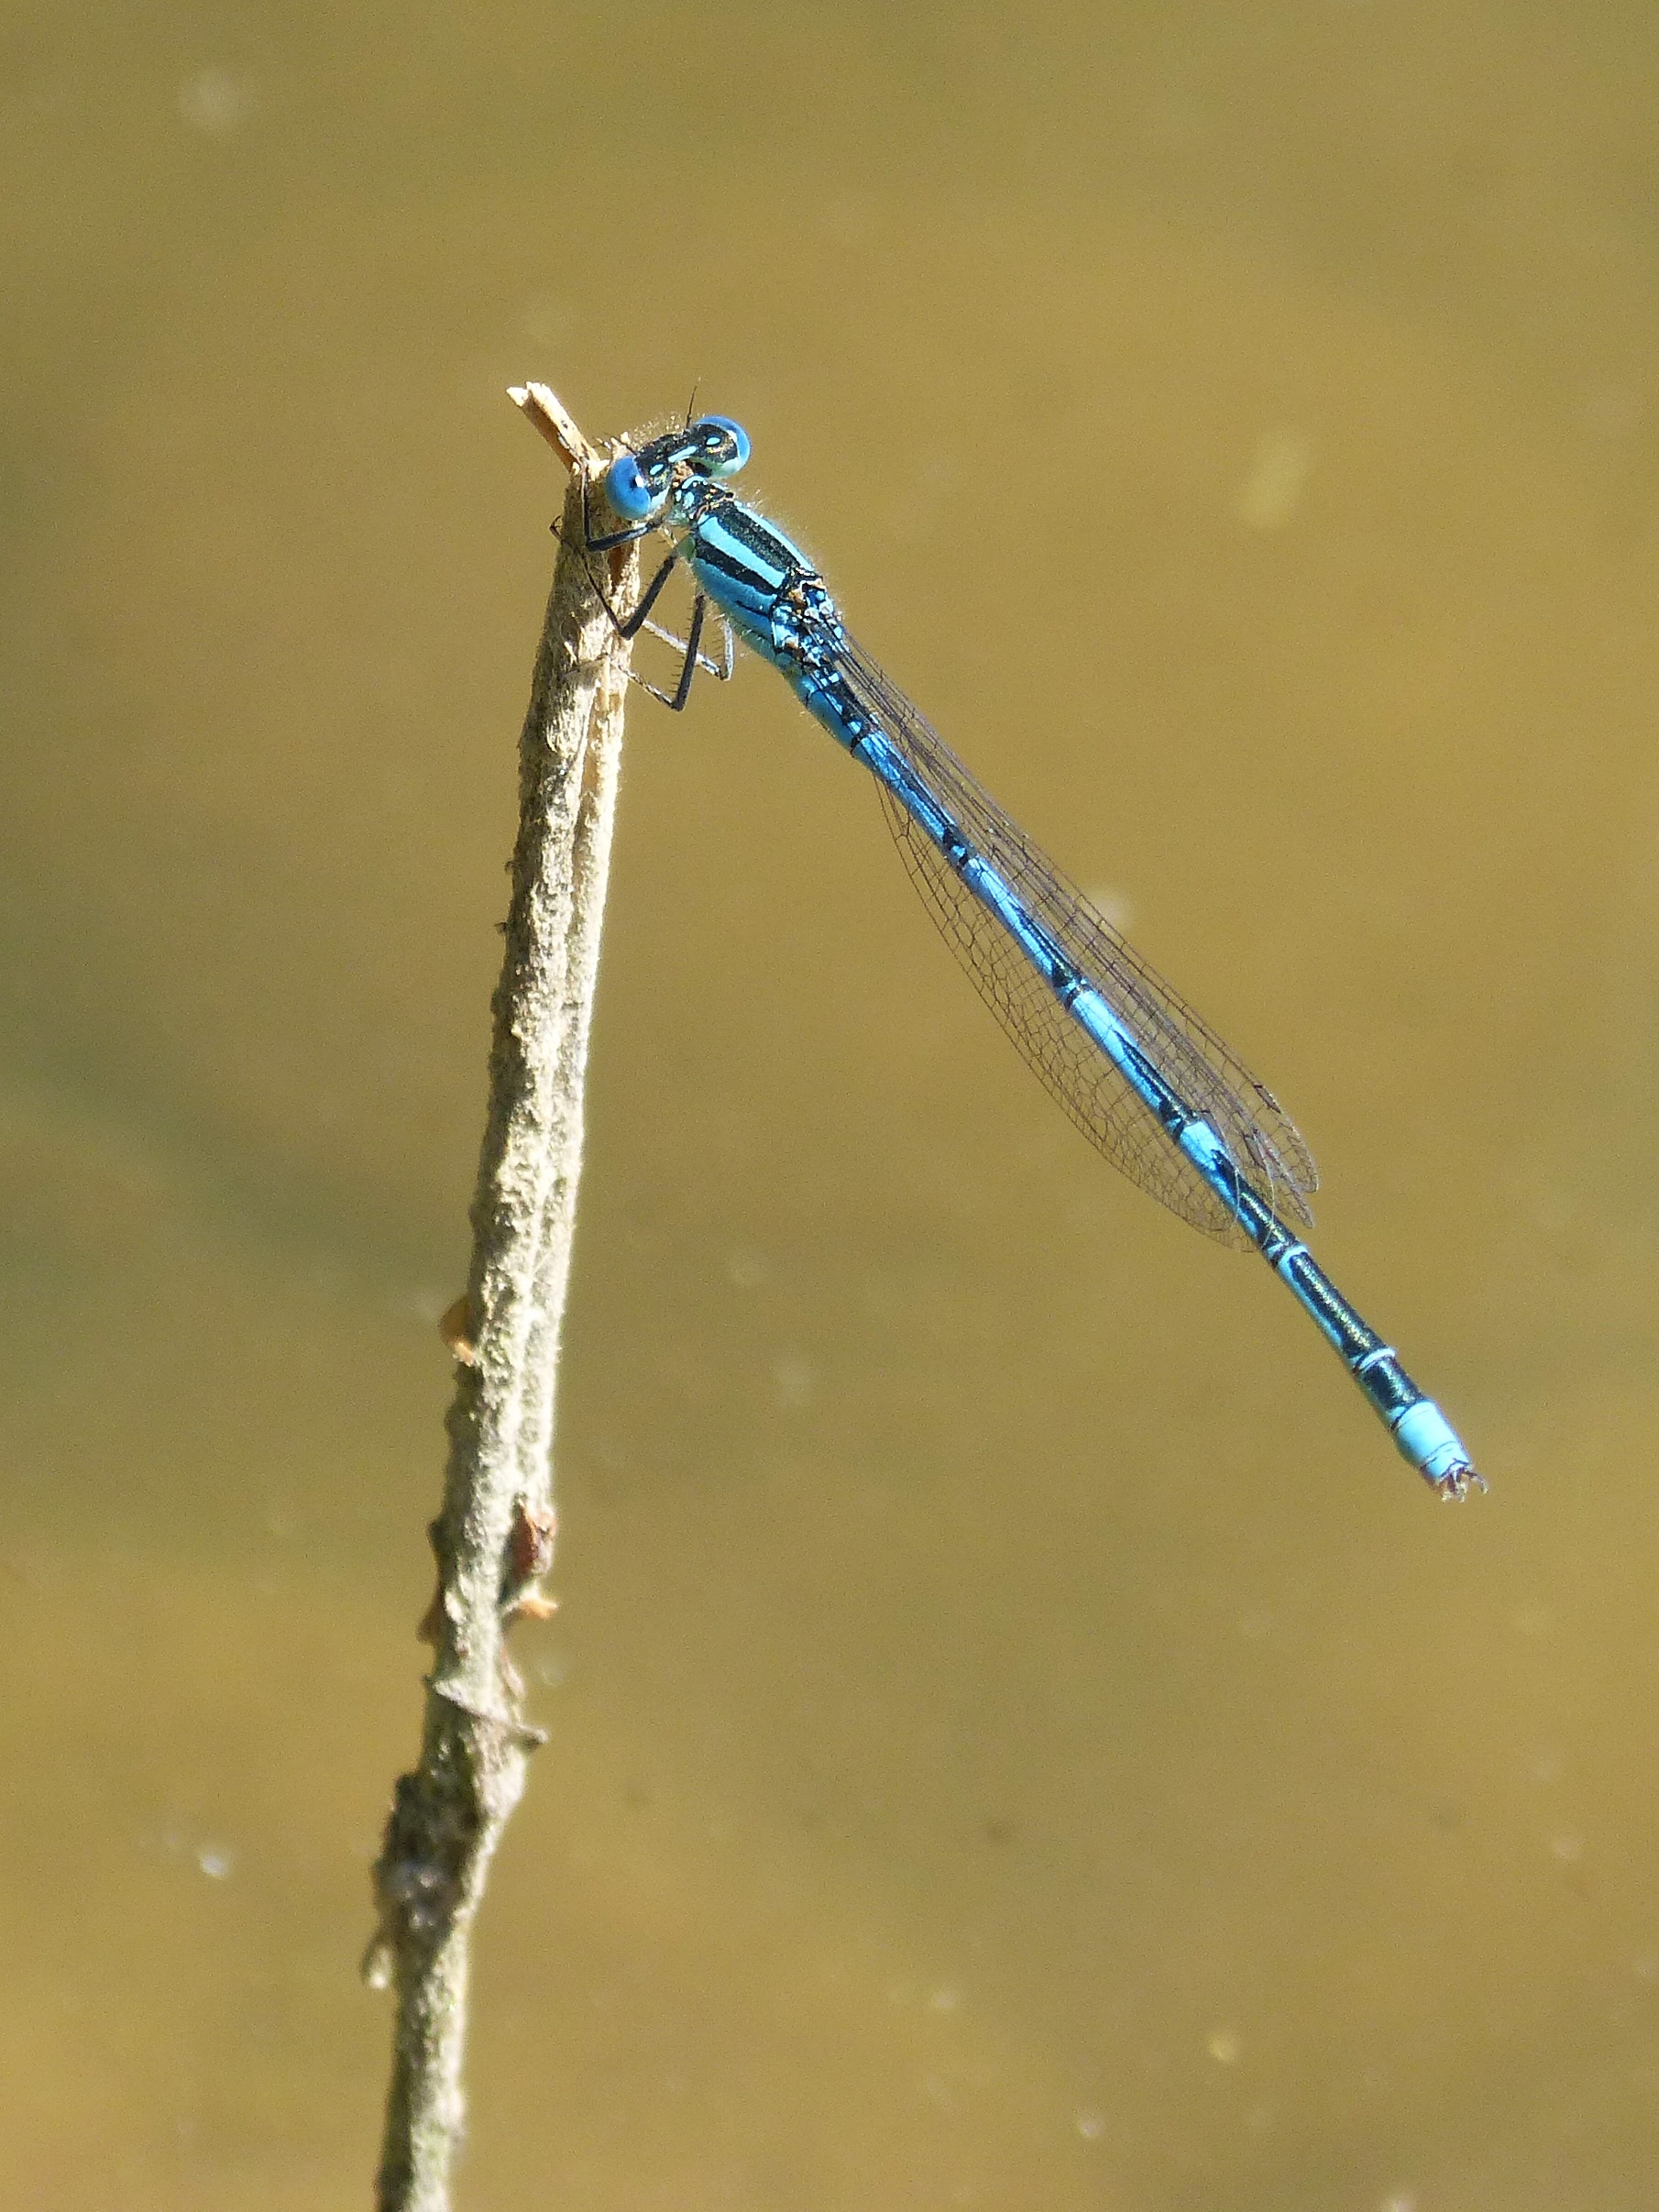
wing, pond, insect, fauna, invertebrate, close up, dragonfly, wetland, beauty, damselfly, macro photography, arthropod, blue dragonfly, dragonflies and damseflies